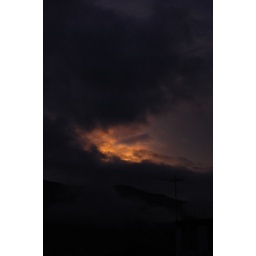
sky at night over my house